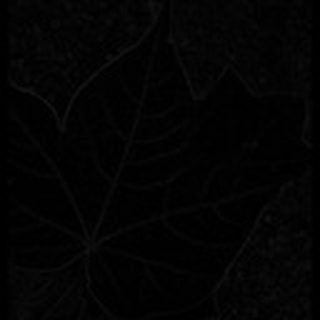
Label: healthy_cotton